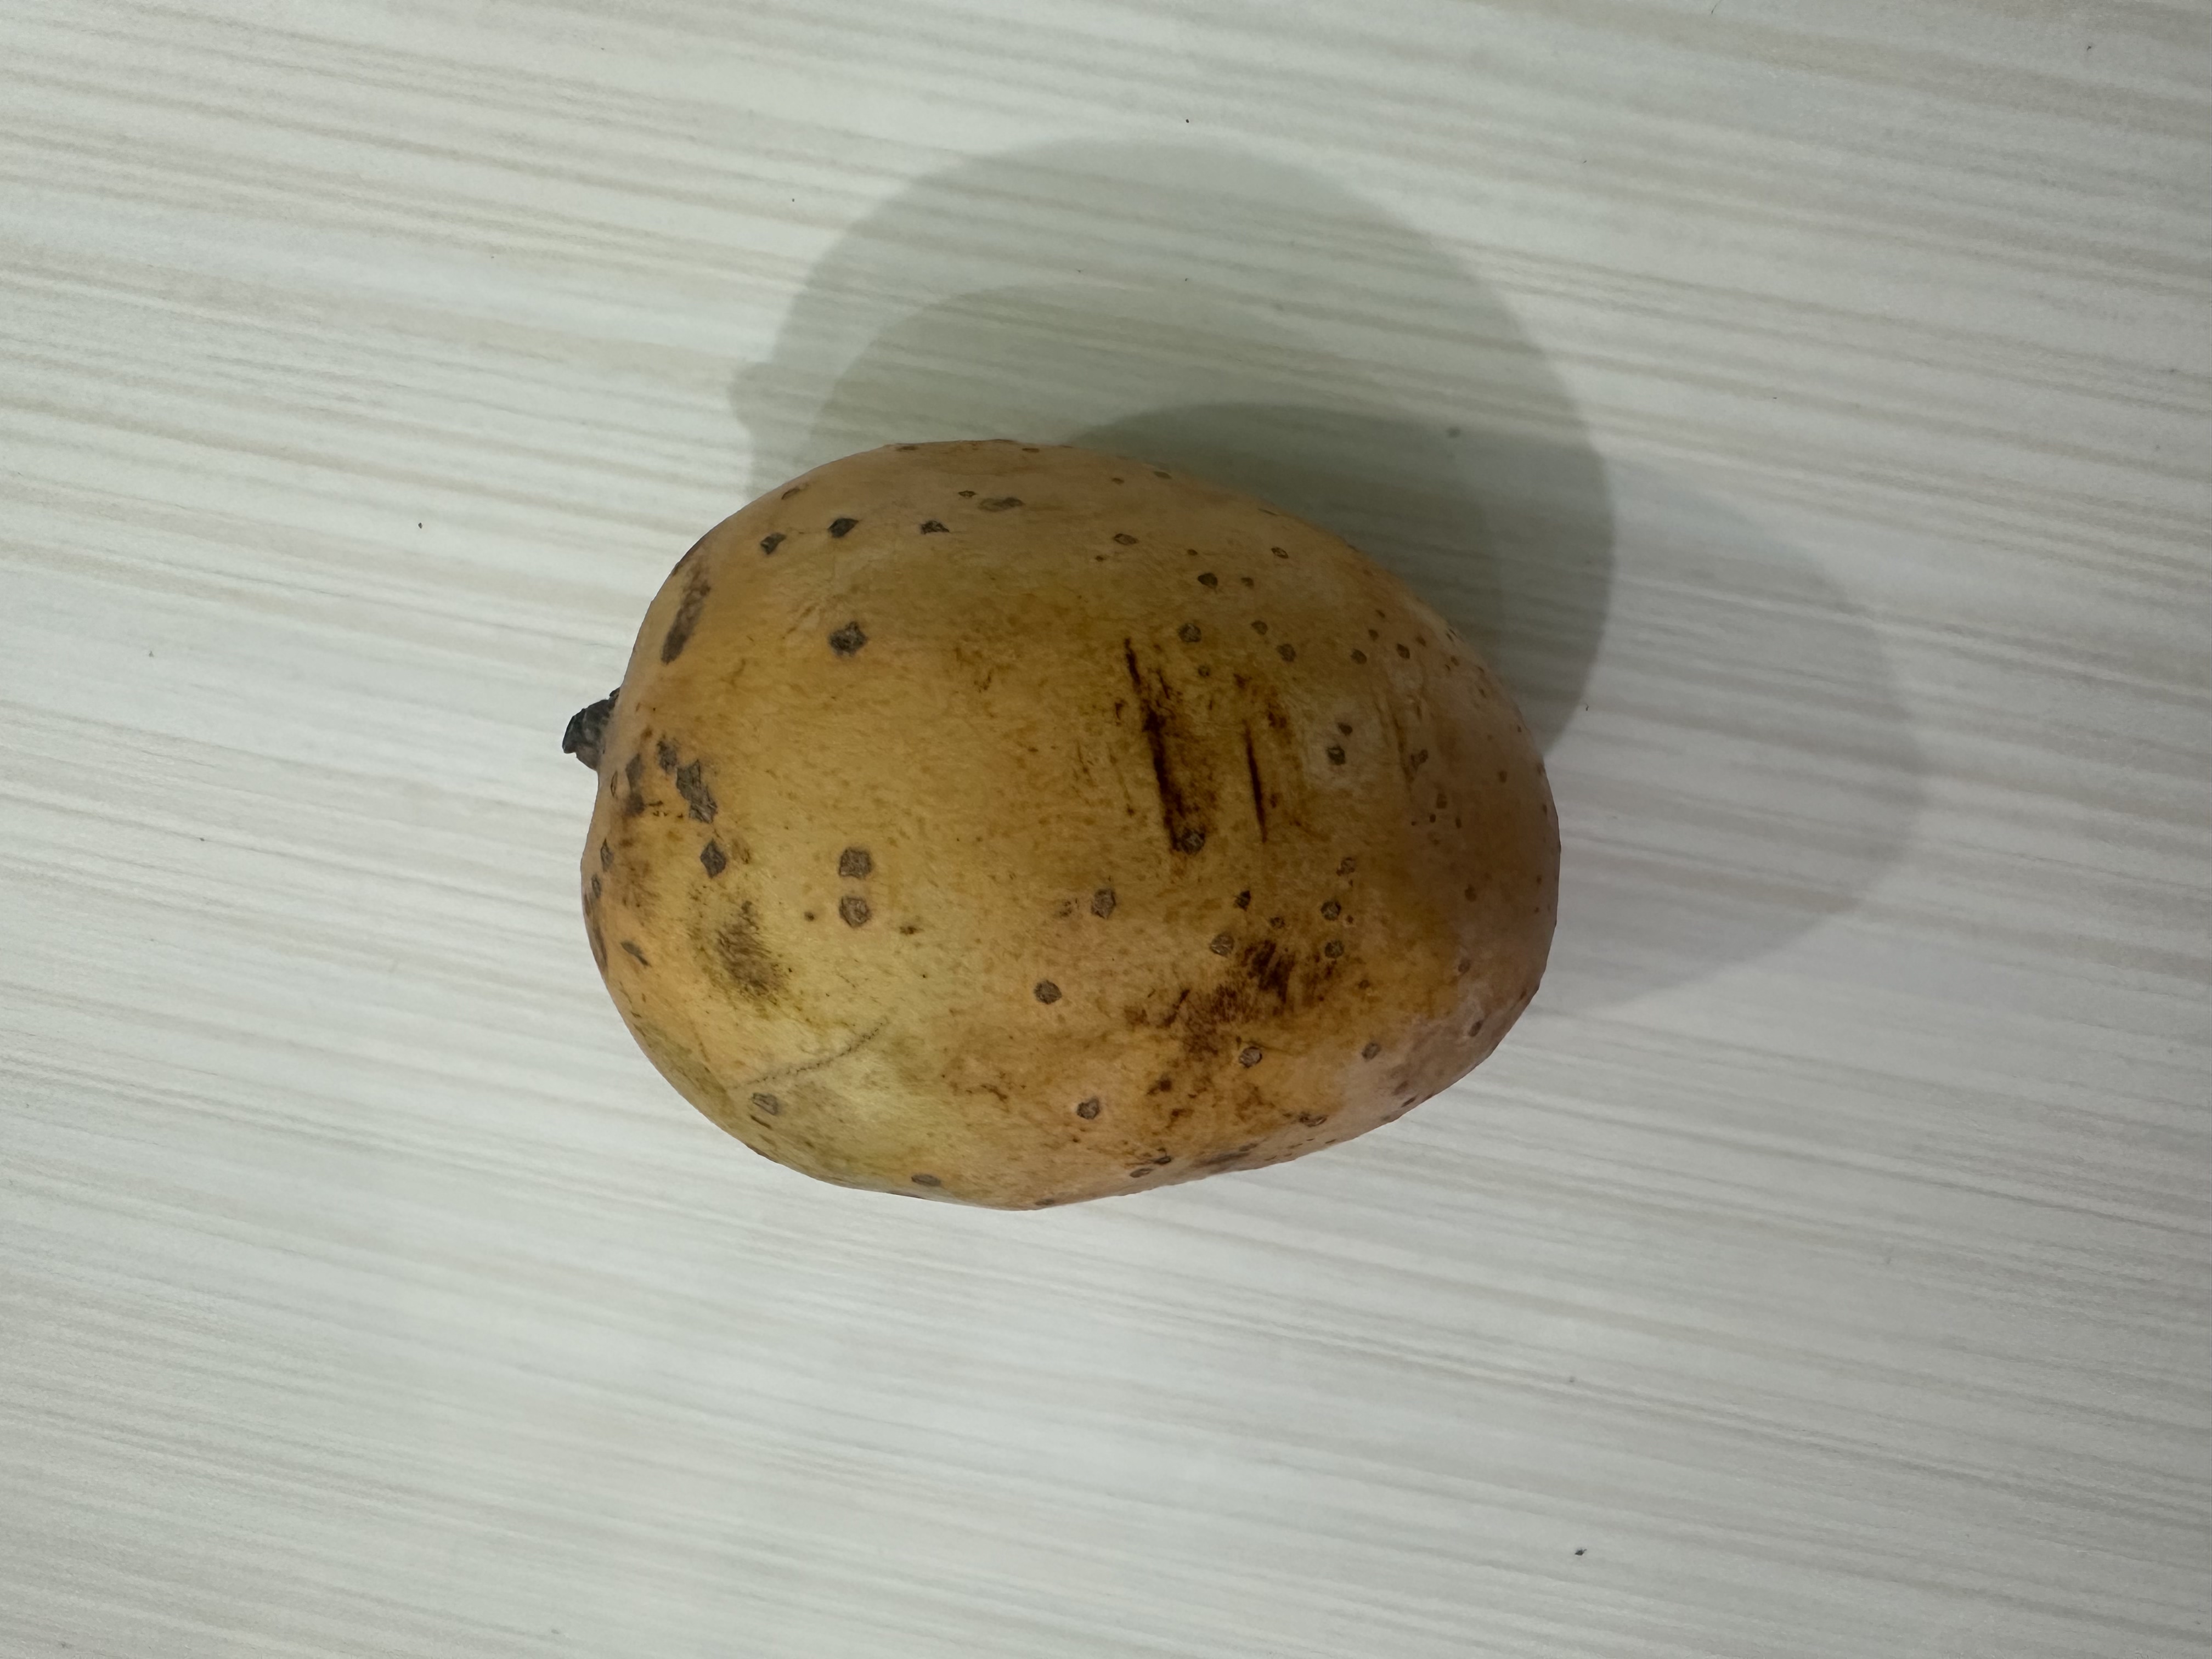
Mango variety: Langra